Deafheaven

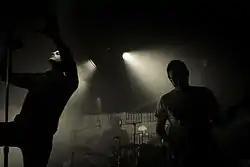
George Clarke (left), Daniel Tracy (back), and Kerry McCoy (right) performing in 2013

As early as September 2011, Deafheaven announced they had begun writing new music for a potential split album, EP or full-length. At the time, McCoy described the material as being "faster, darker, a lot heavier and far more experimental" than "Roads to Judah". However, in December 2012, Clarke described their new material as less melancholic and less centered around black metal, but rather featuring a more "lush and rock-driven, even pop-driven" sound at times. The new album, titled "Sunbather", was written solely by founding members Clarke and McCoy—similar to the way its demo was composed, but different from "Roads to Judah", which was written as a five-piece band. The duo were also joined in the studio by new drummer Daniel Tracy, who "added his own drum style to already-constructed song skeletons." The title of the album reflects Clarke's idea of perfection. He stated that it is meant to represent, "A wealthy, beautiful, perfect existence that is naturally unattainable and the struggles of having to deal with that reality because of your own faults, relationship troubles, family troubles, death, et cetera." Deafheaven entered the studio to record "Sunbather" in January 2013 with Jack Shirley, and released the album on June 11, 2013 through Deathwish.